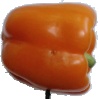
Label: orange_pepper